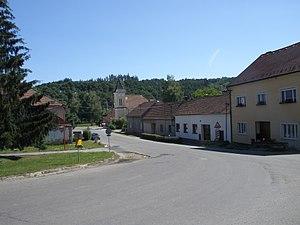
Skalice nad Svitavou est une commune du district de Blansko, dans la région de Moravie-du-Sud, en Tchéquie. Sa population s'élevait à 616 habitants en 2017.